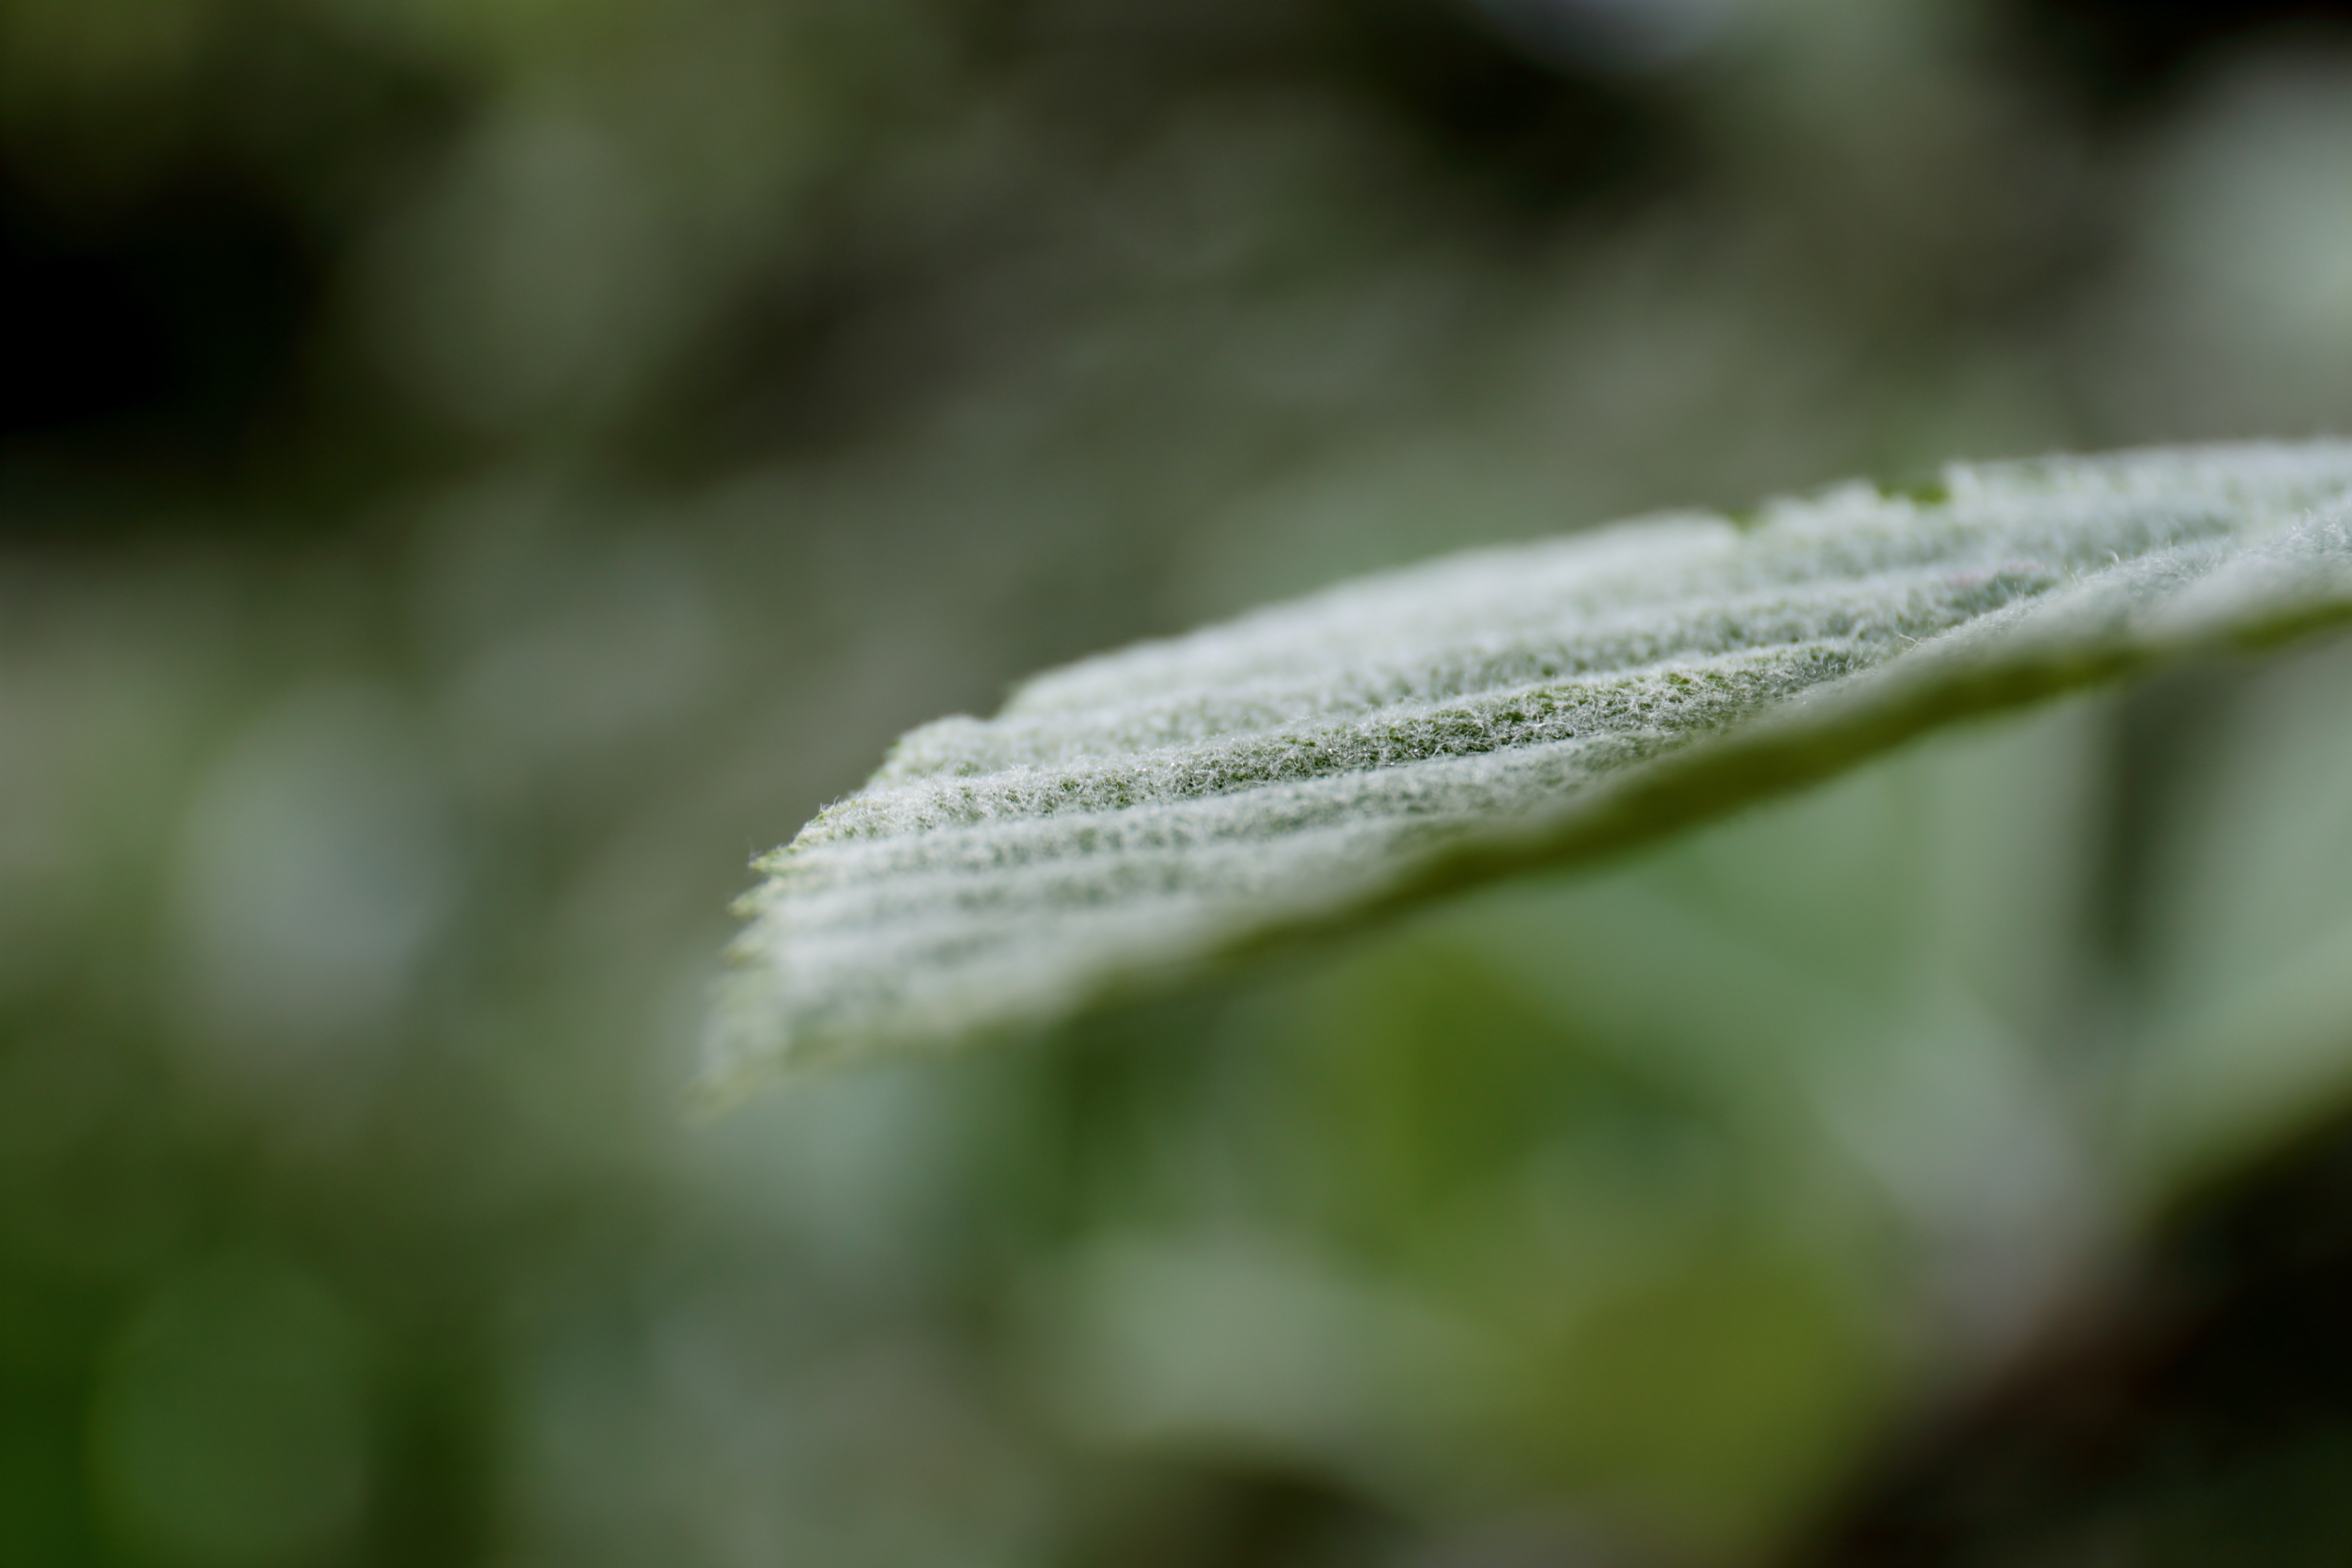
nature, grass, branch, dew, plant, photography, leaf, flower, petal, frost, green, macro, botany, flora, fauna, flowers, close up, 2016, gardens, ef2470mmf4lisusm, kew, moisture, macro photography, grass family, plant stem